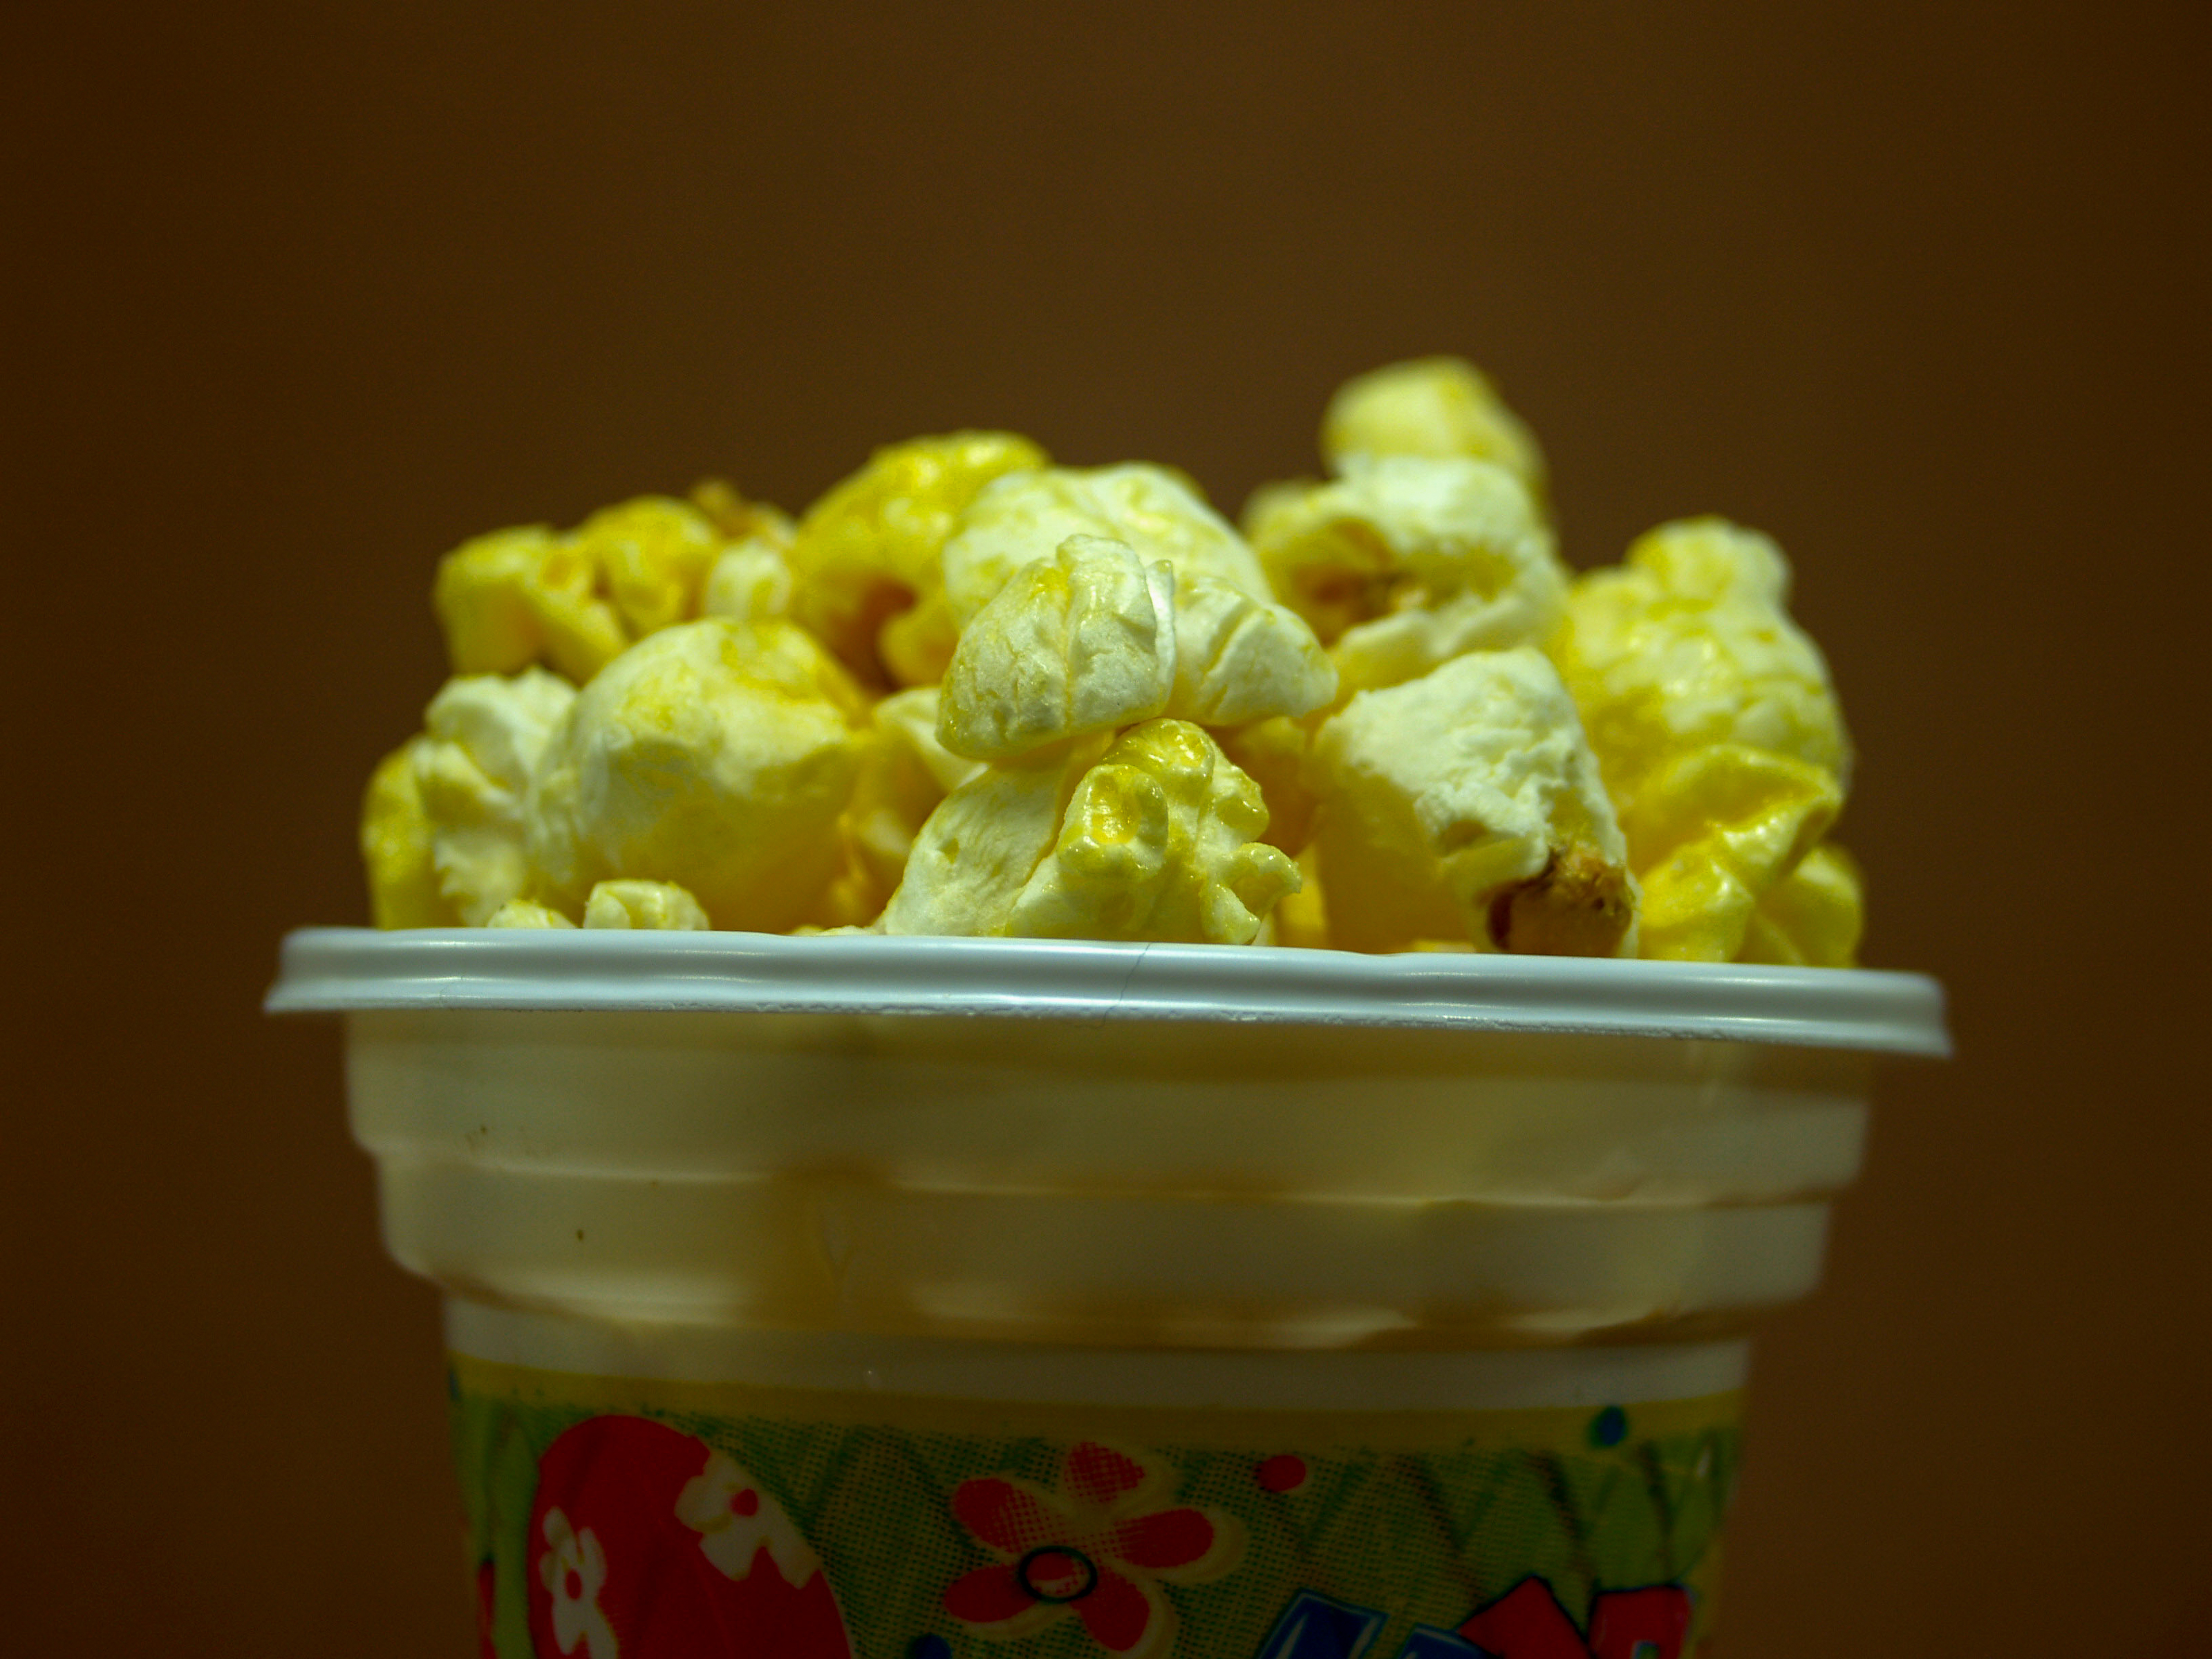
snack, popcorn, food, white, corn, delicious, background, cinema, entertainment, isolated, nobody, salty, classic, full, macro, movie, tasty, refreshment, pop, crunchy, fresh, yellow, fastfood, pack, closeup, fast, bucket, nutrition, dessert, texture, kettle corn, vegetarian food